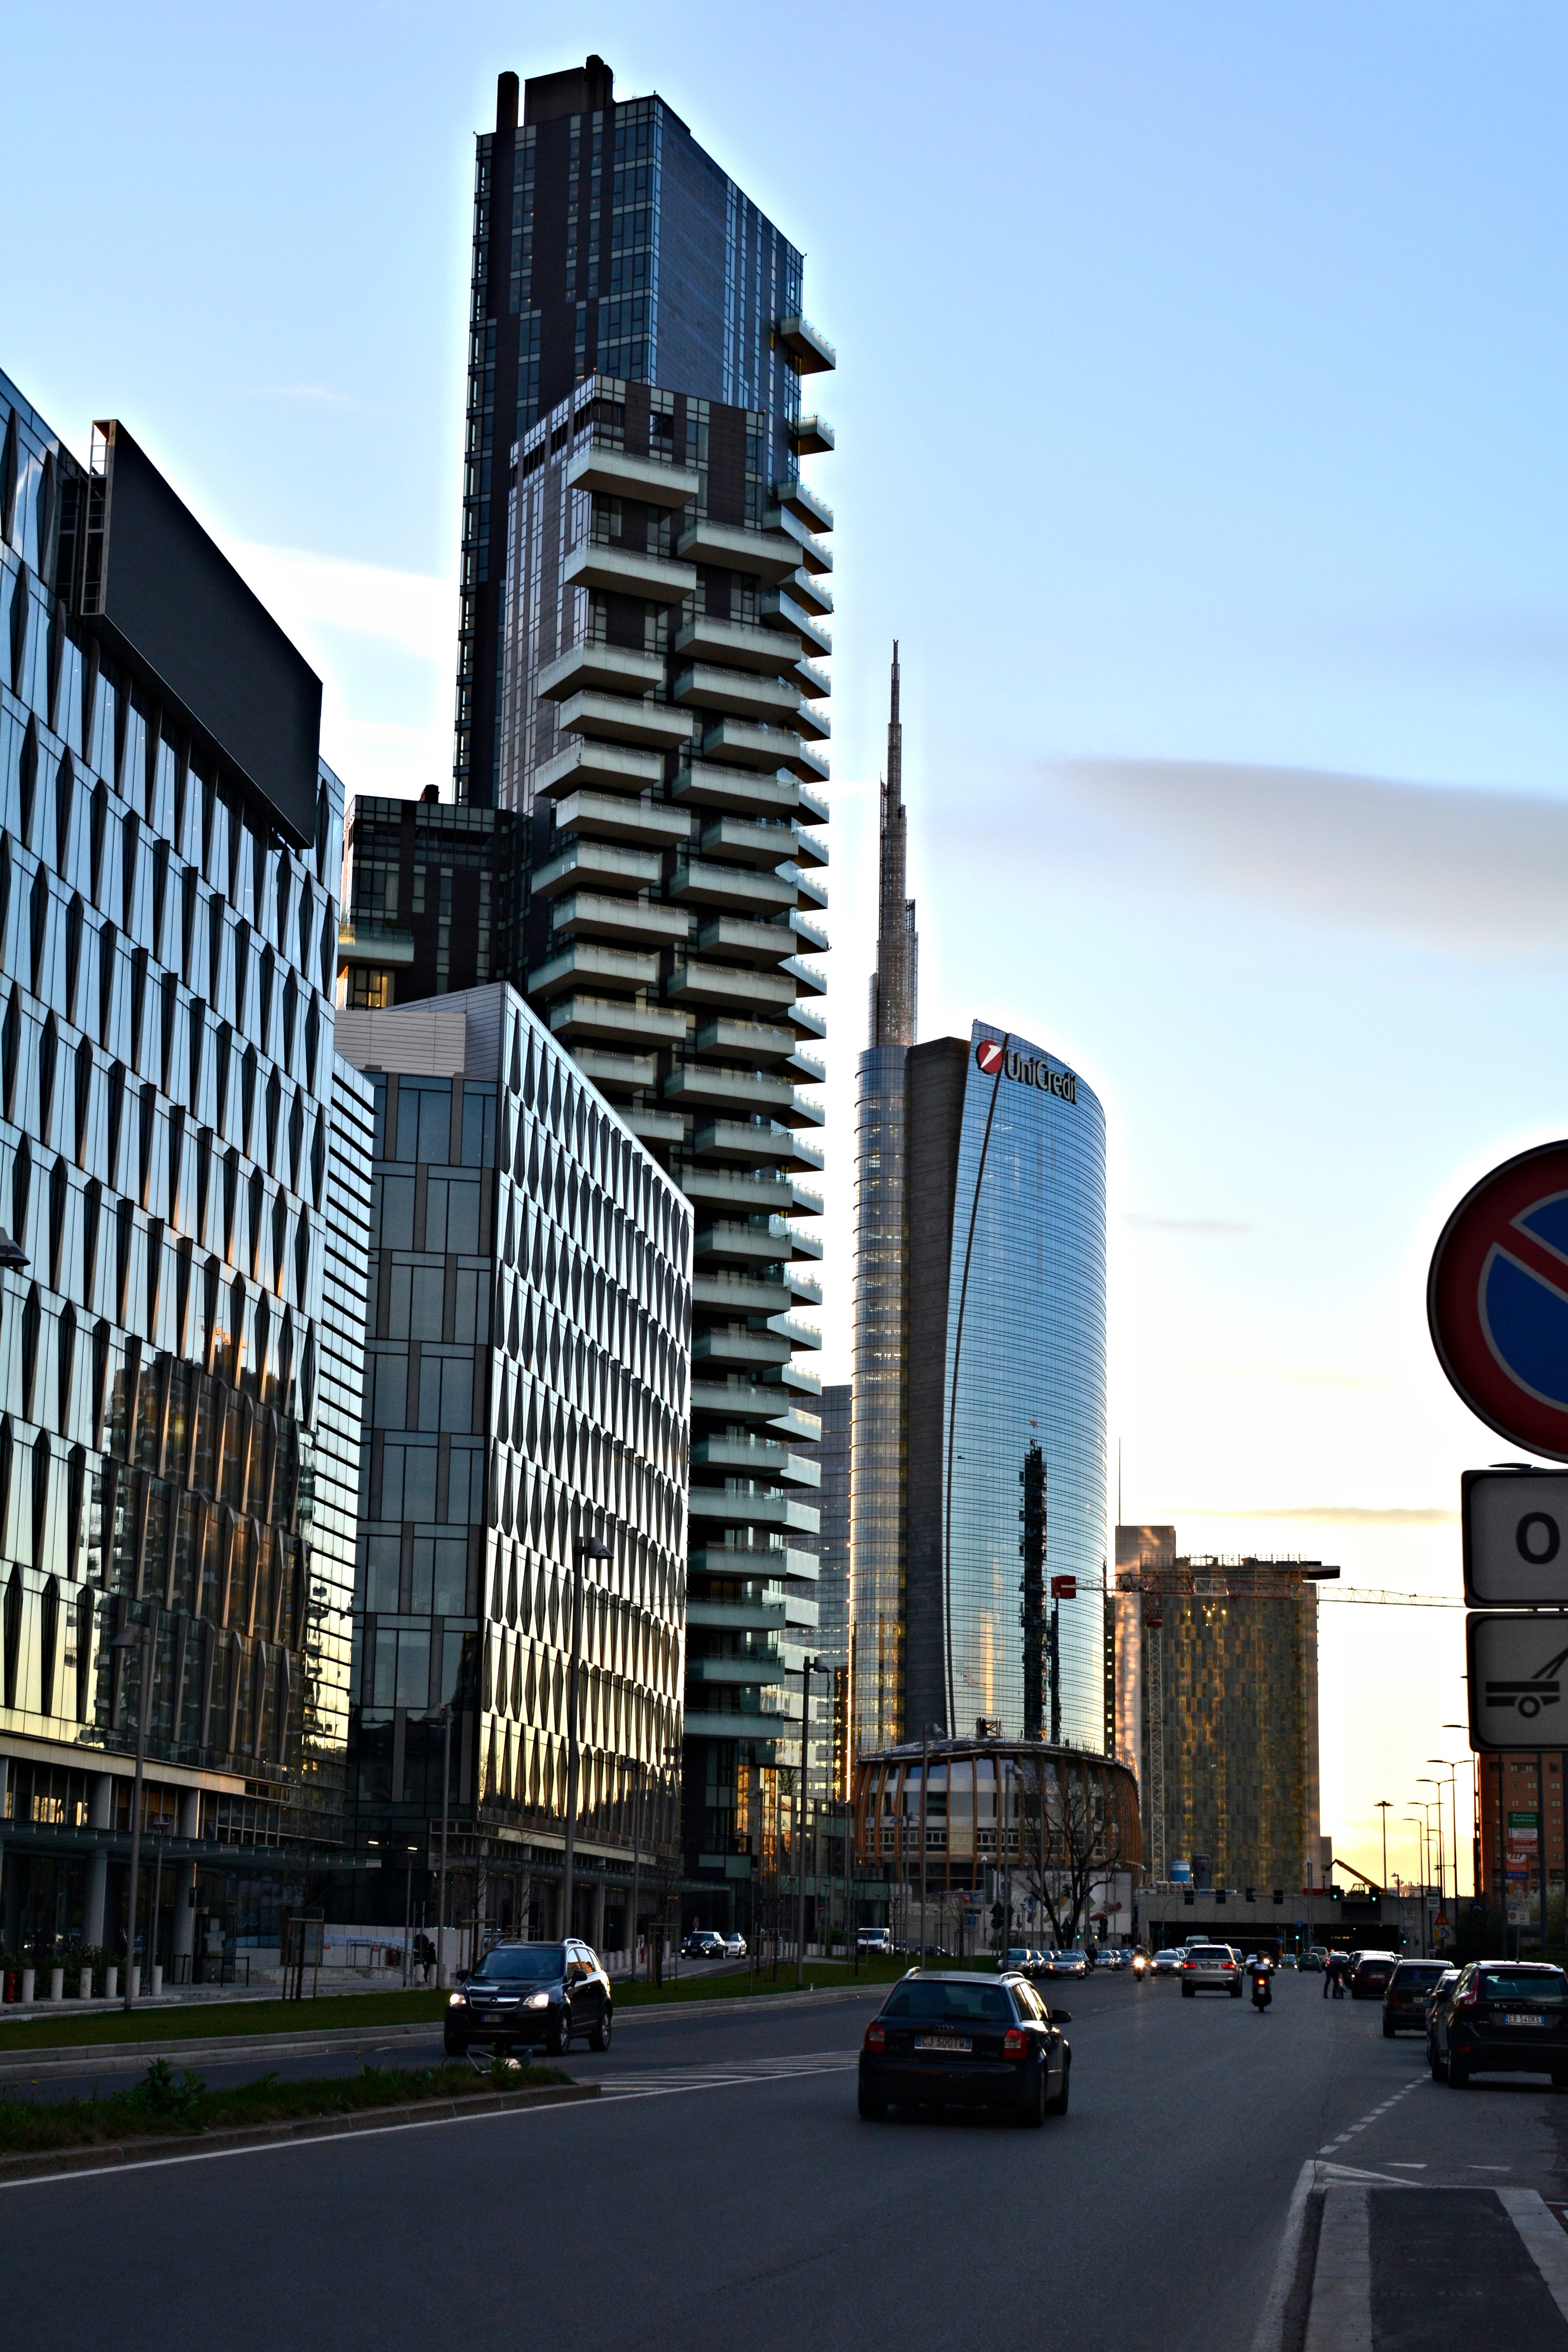
architecture, road, skyline, street, building, city, skyscraper, cityscape, downtown, tower, landmark, facade, tower block, metropolis, condominium, neighbourhood, urban area, residential area, human settlement, metropolitan area